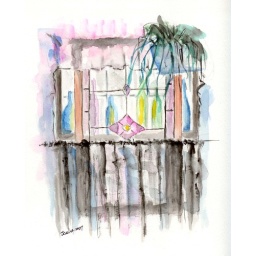
This is the stained glass hanging in my front window